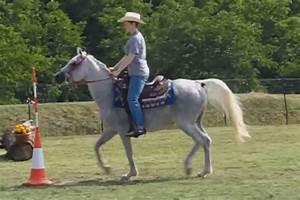
horse